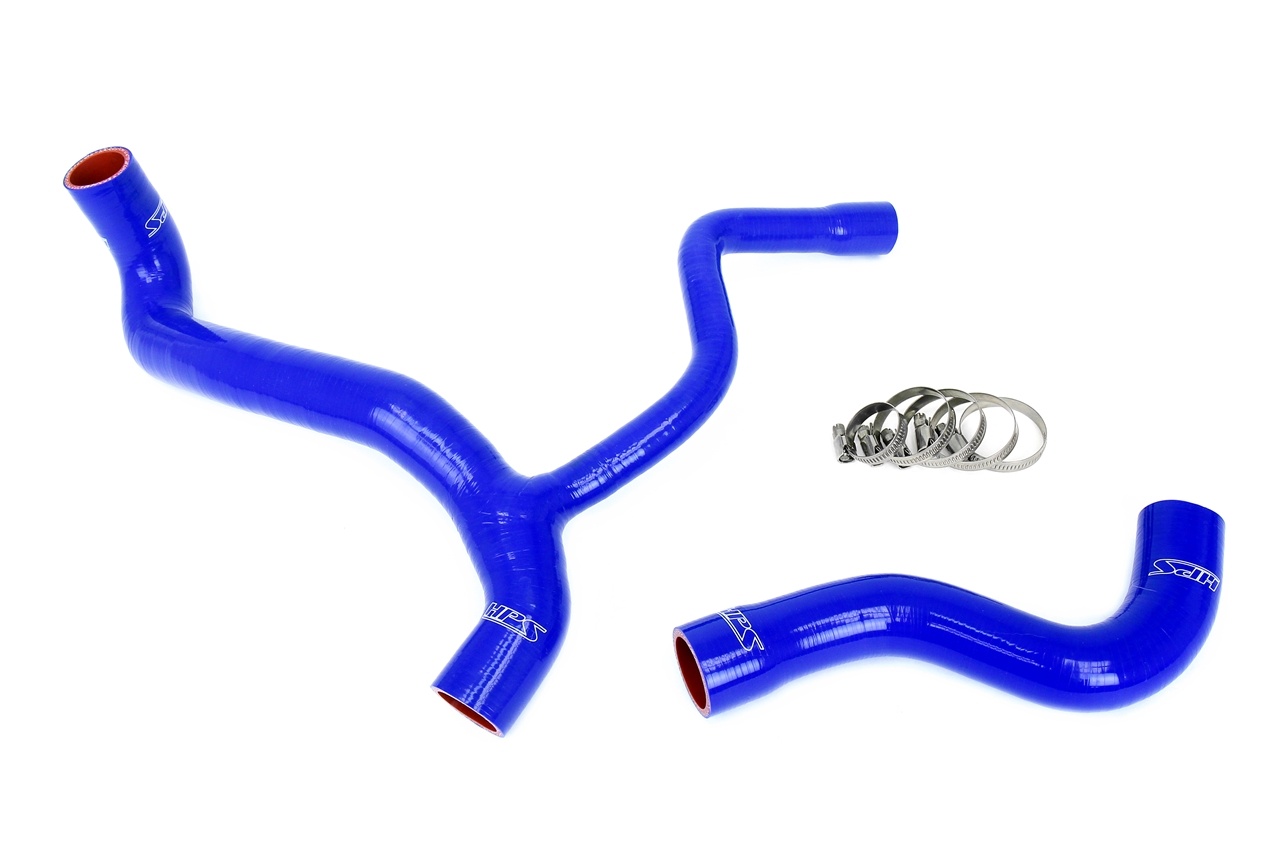
HPS Performance High Temp Reinforced Silicone Radiator Coolant Hose Kit, Blue, 57-2040-BLUE
Key Features Ideal replacement or performance upgrade for radiator hoses which can eventually weaken over time, leading to premature failure. Withstands harsh high temperature and high pressure operating conditions while maintaining peak efficiency under the most demanding driving conditions. Max. temperature rating: 350F (177C). Includes HPS 100% stainless steel industrial grade embossed hose clamps which will not cut through the hoses. Race proven design ensures long lasting quality over the stock rubber hoses. Replaces OEM PN: 201-501-51-82, 201-501-45-82. This HPS High Temp 3-ply Reinforced Silicone Radiator Coolant Hose Kit is designed to replace stock OEM rubber upper and lower radiator hoses which can eventually weaken over time, leading to premature failure. With premium quality silicone and racing inspired design, this hose kit can withstand high temperature and high pressure operating conditions of the engine yet still maintain peak efficiency under the most demanding driving conditions. HPS silicone hose kits have all the correct bends and sizes for a perfect fit replacement for your OEM rubber coolant hoses. Compared to the universal hoses you can get from the local auto store, HPS hose kits are much easier to work with. Maximum temperature rating: 350 degrees Fahrenheit. 100% stainless steel clamps are included for easy installation. Vehicle Application 1986-1987 Mercedes-Benz 190E 2.3-16 Sedan 2.3L DOHC
Brand: HPS Performance
Category: Vehicles & Parts > Vehicle Parts & Accessories > Motor Vehicle Parts > Motor Vehicle Cooling Systems > Radiator Hoses